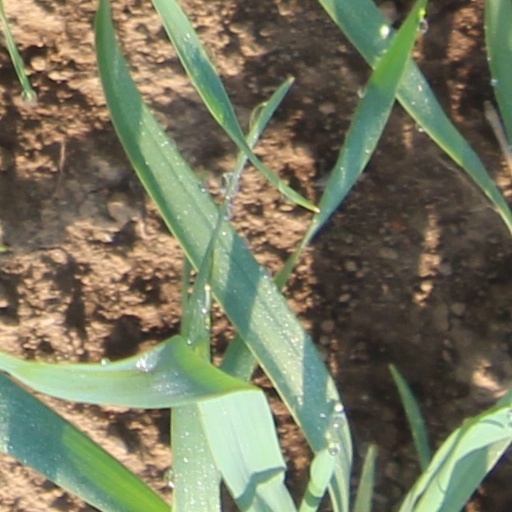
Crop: wheat